Žygimantas Janavičius

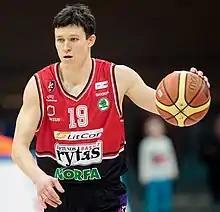
Janavičius with Lietuvos rytas in 2015

Žygimantas Janavičius (born February 20, 1989) is a Lithuanian former professional basketball player. Standing at tall and weighing , he plays as a point guard.